Frederick Ferdinand, Duke of Anhalt-Köthen

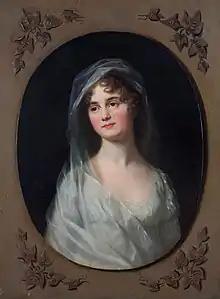
His first wife, Luise of Schleswig-Holstein-Sonderburg-Beck

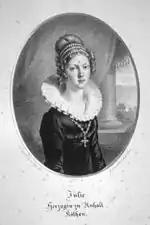
His second wife, Julie of Brandenburg

In Berlin on 20 May 1816 Frederick Ferdinand was married for a second time to Countess Julie of Brandenburg (4 January 1793, Neuchâtel29 January 1848, Vienna), illegitimate daughter of King Frederick William II of Prussia by his second wife Countess Sophie von Dönhoff, who was his "left hand" morganatic wife. This marriage too was childless.